Société astronomique de France

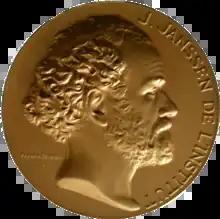
Prix Jules-Janssen medal

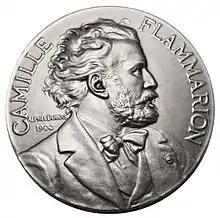
Medal of the Prix Henry Rey, originally designed by Alphée Dubois in 1900

The Parisian engraver (1831–1905) created several medals for the Société Astronomique de France, including the Medal of the Society "la Nuit étoilée" (1887), the Medal of the Prix des Dames (1896), the Medal of the Prix Janssen (1896), and the Society's Commemorative Medal.